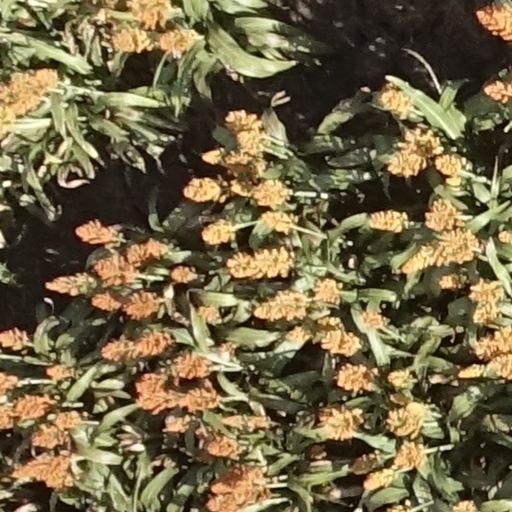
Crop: sorghum